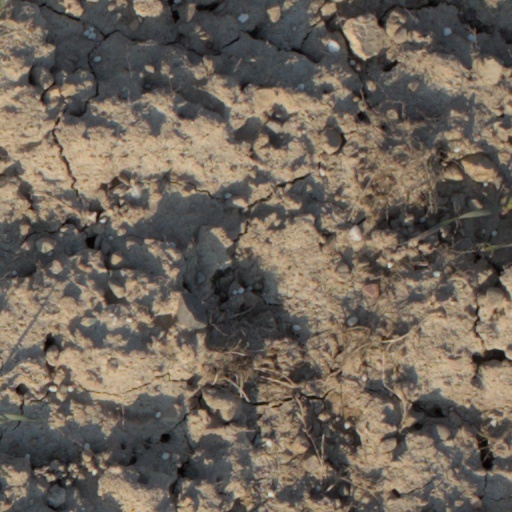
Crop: wheat